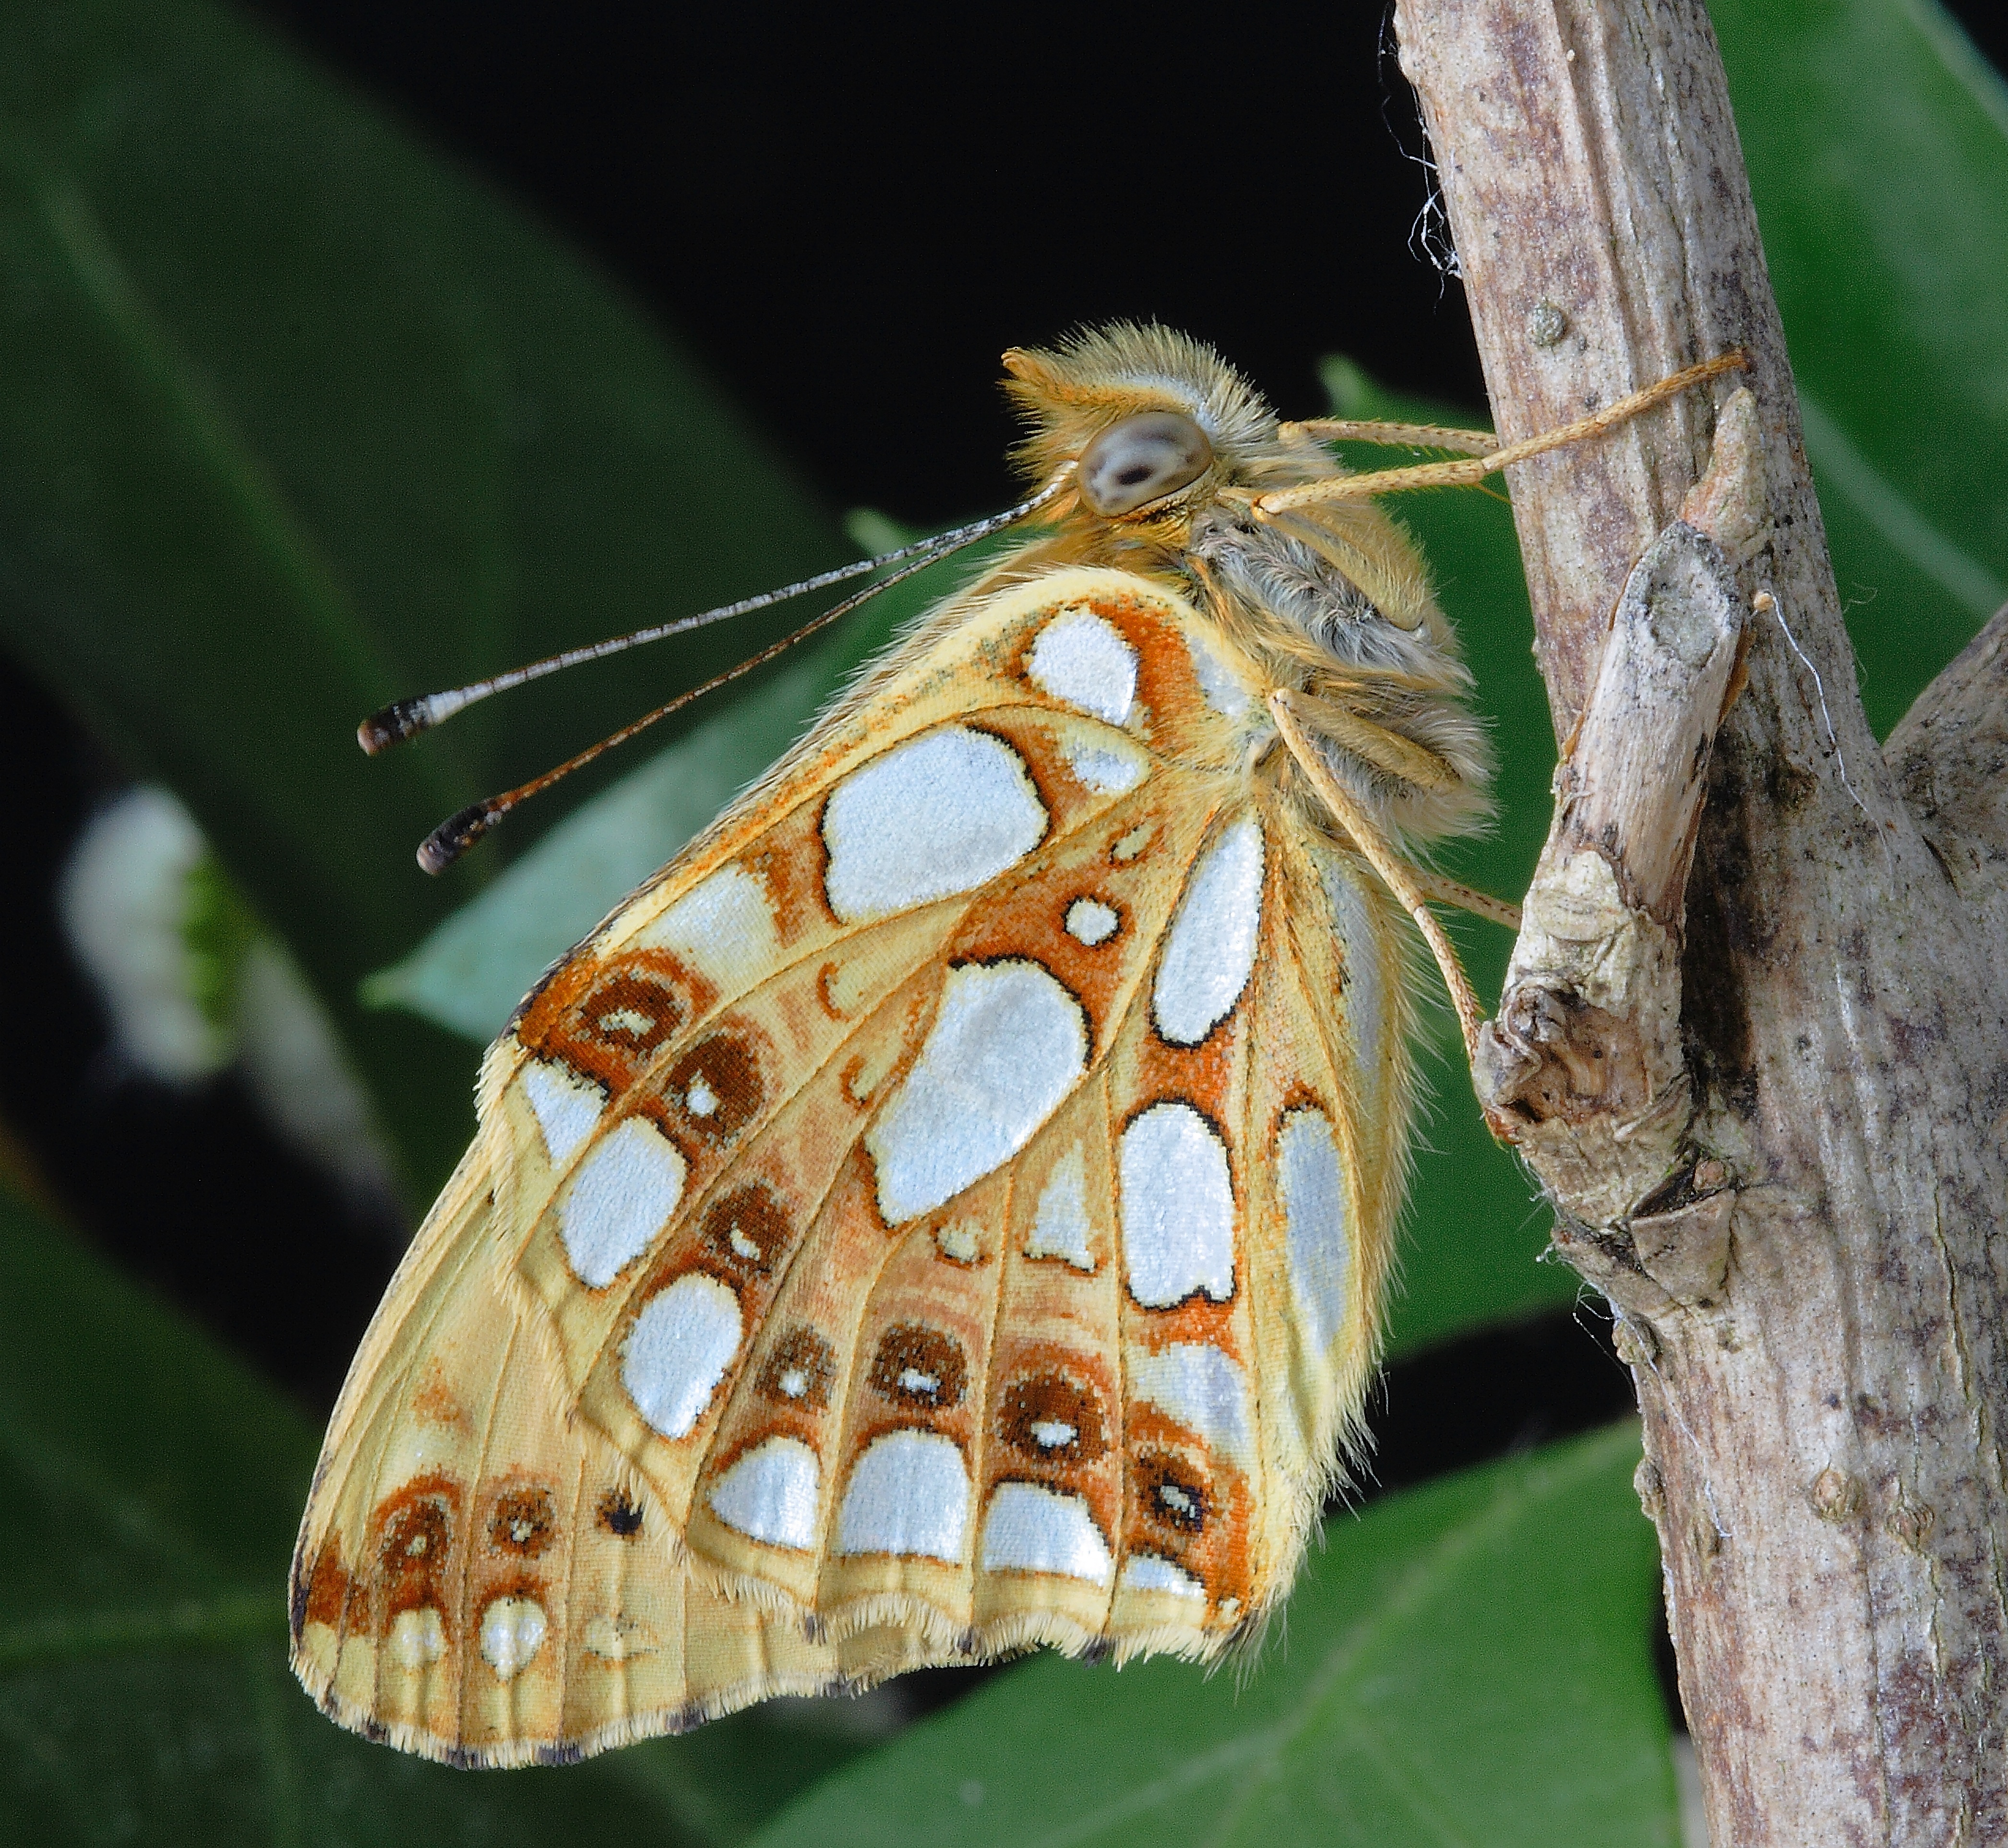
mac, nature, wing, summer, insect, moth, butterfly, close, fauna, invertebrate, close up, antennae, macro photography, arthropod, pollinator, plant stem, moths and butterflies, brush footed butterfly